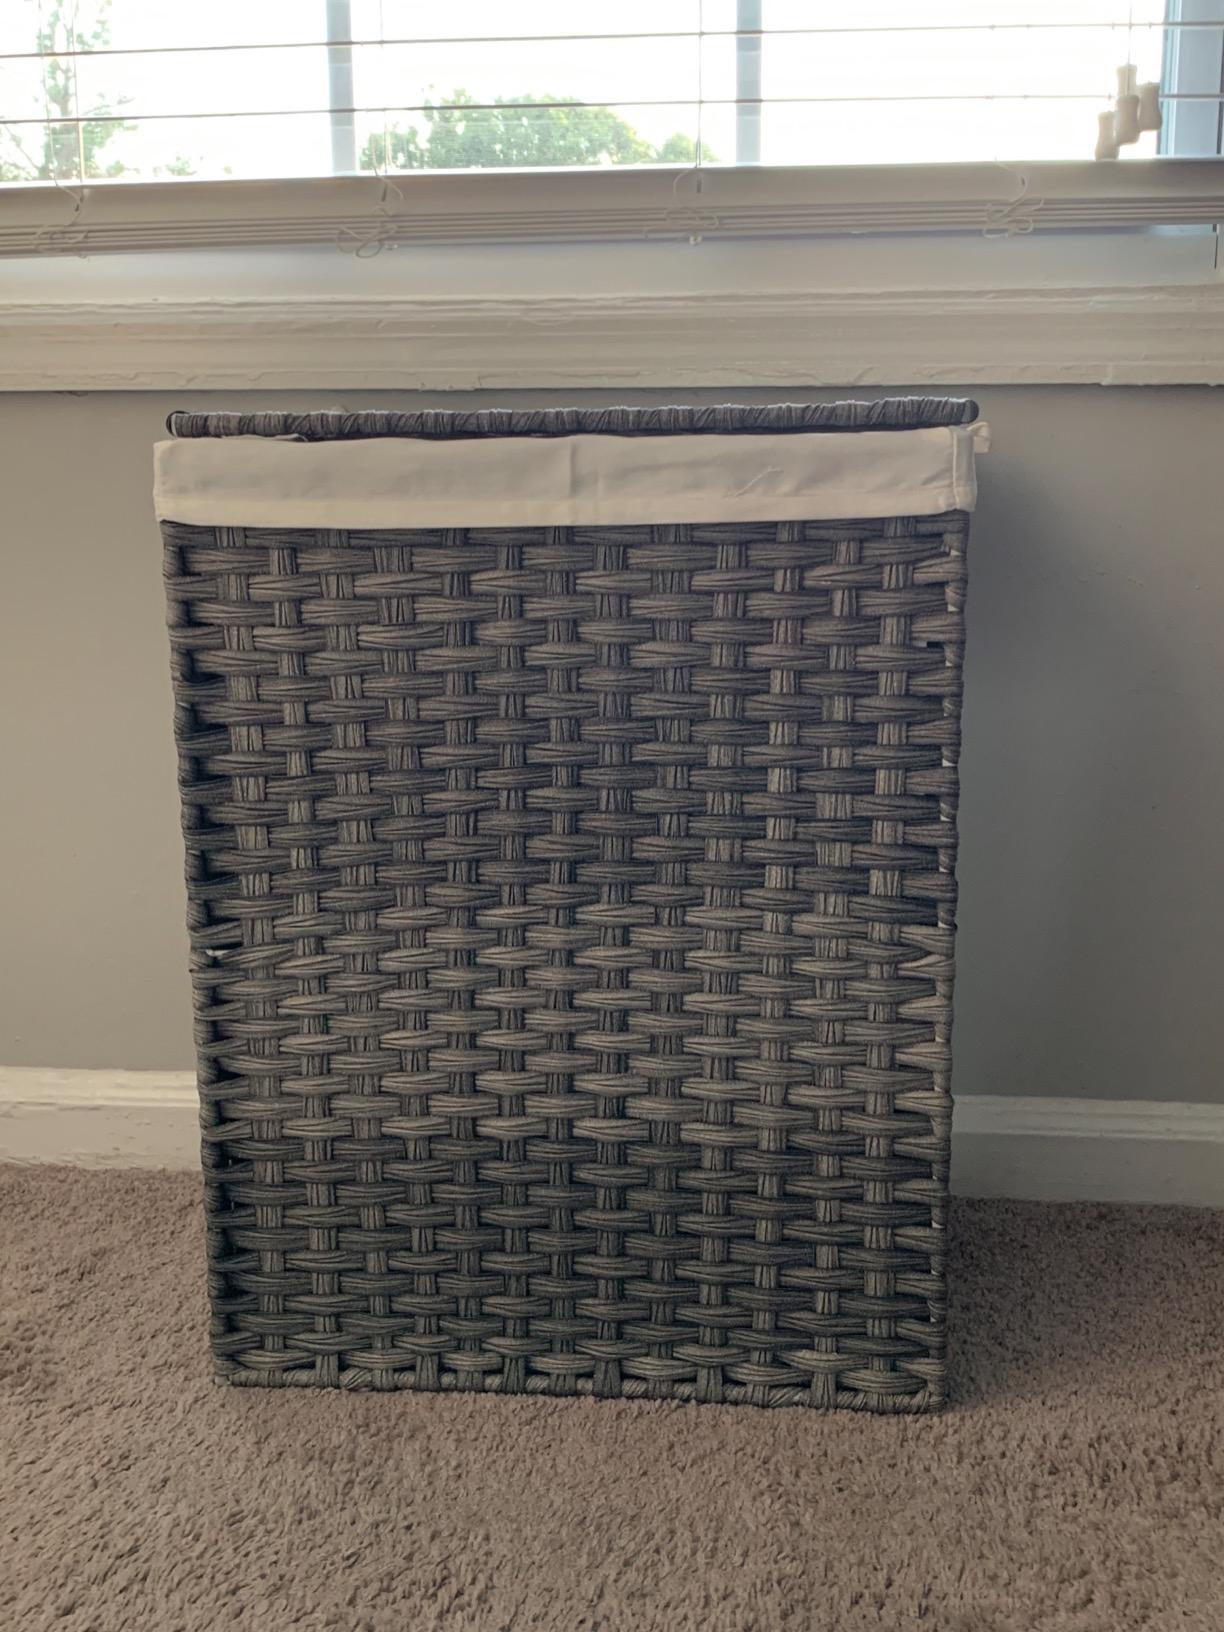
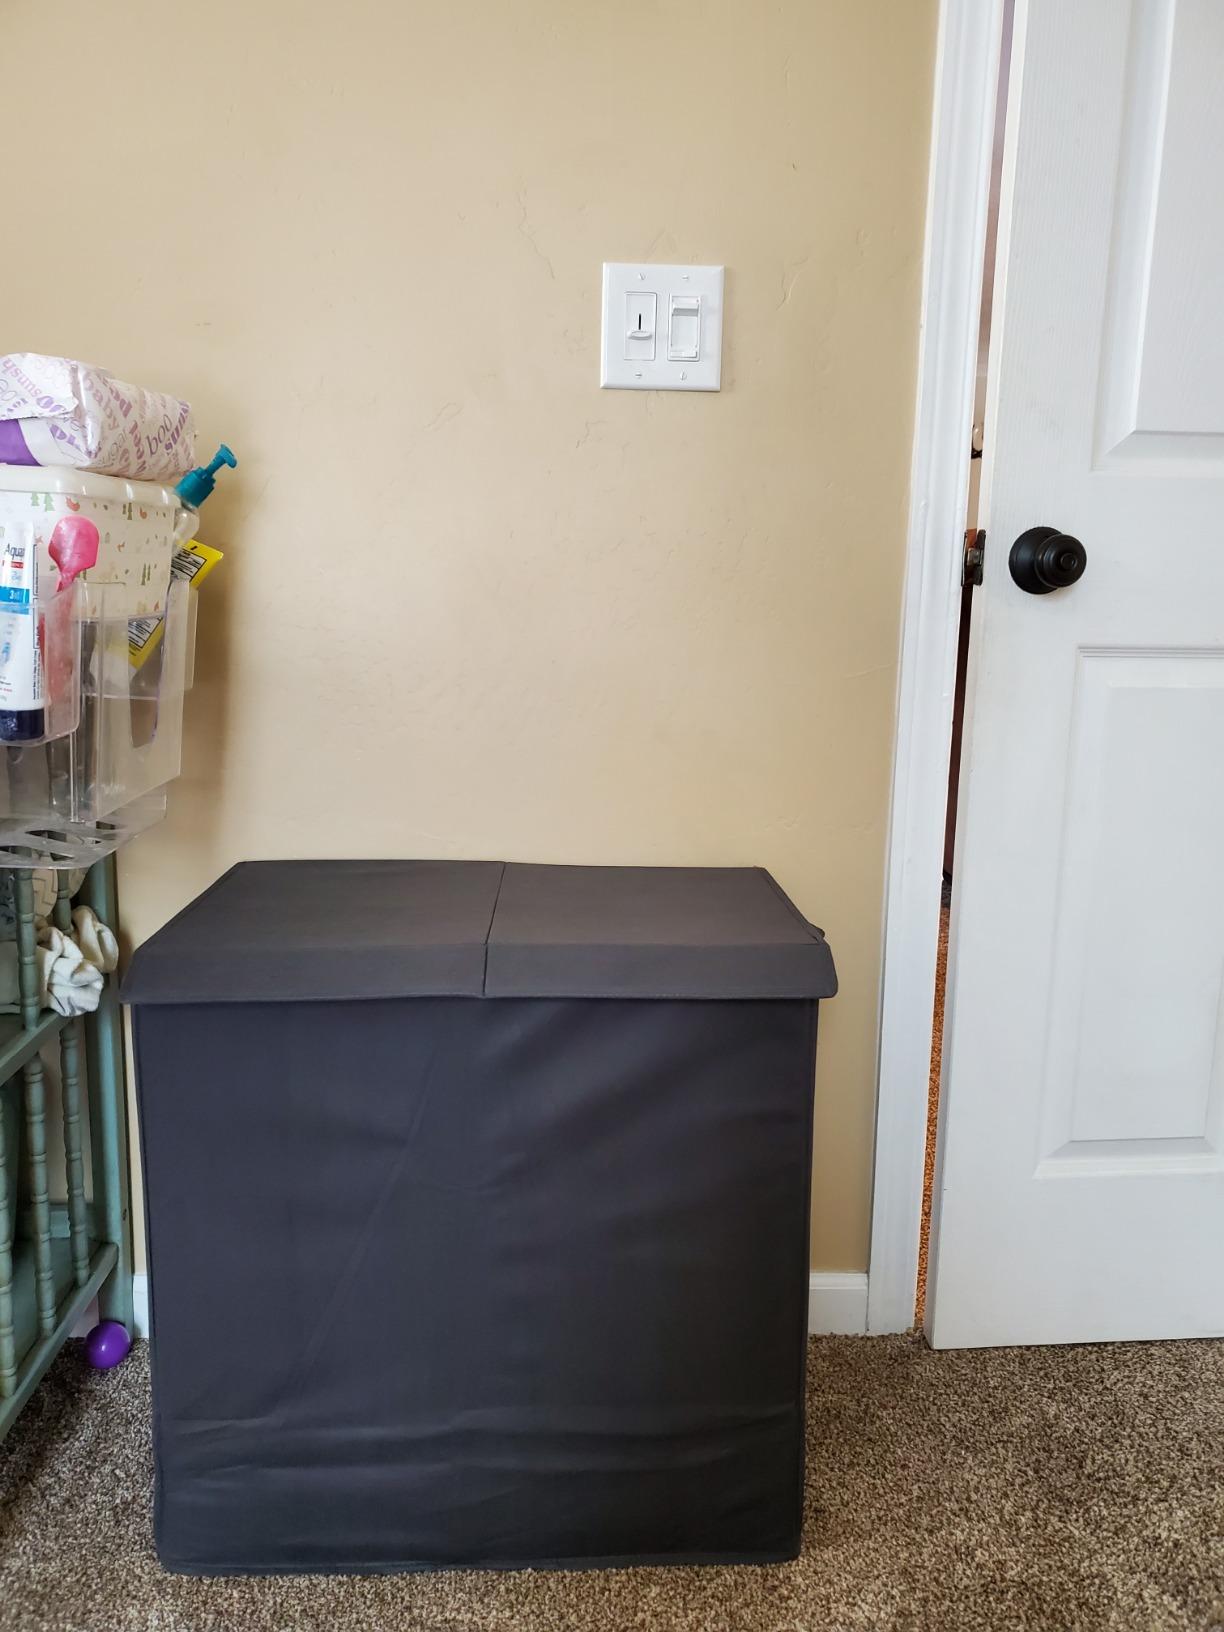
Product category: items_hamper
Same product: no